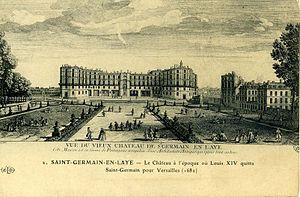
Saint-Germain-en-Laye [lɛ] est une commune française située à 19 km à l'ouest de Paris dans le département des Yvelines en région Île-de-France.